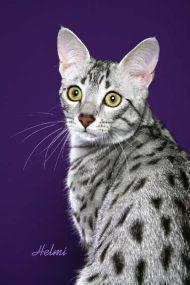
Egyptian Mau